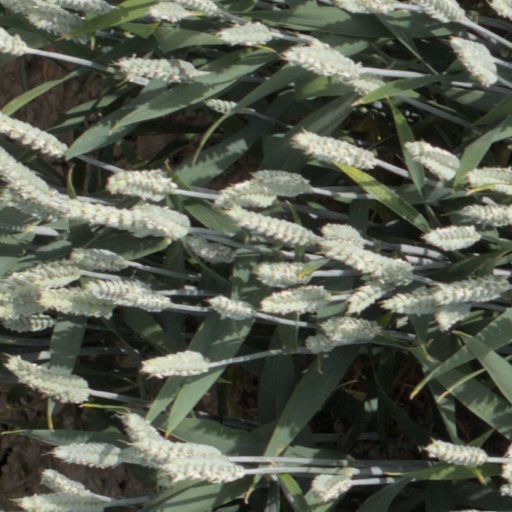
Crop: wheat